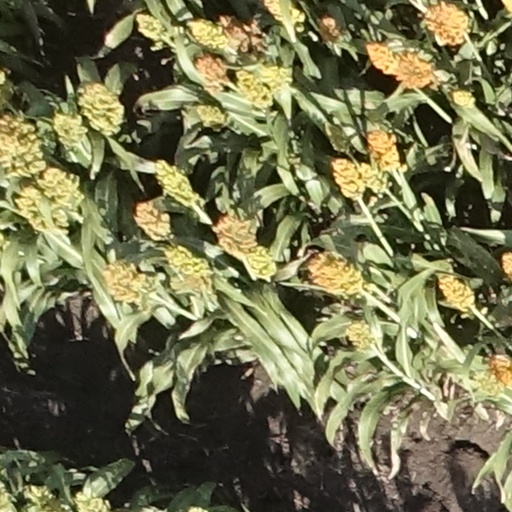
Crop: sorghum